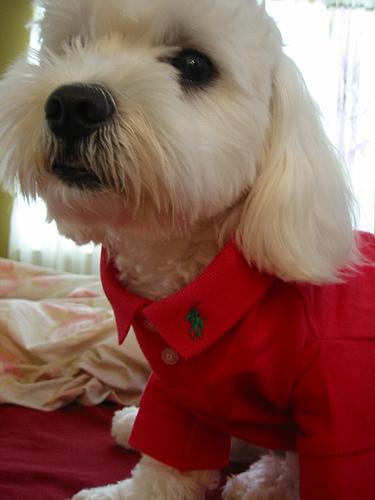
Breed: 249-n000101-Maltese_dog